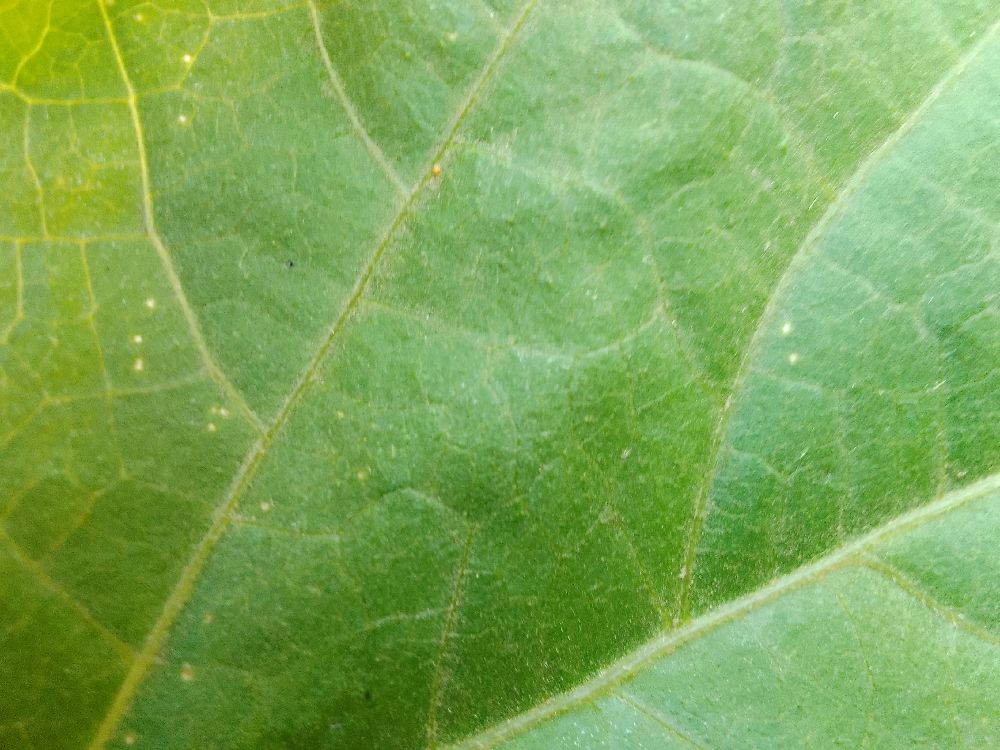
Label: healthy